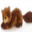
Label: beaver